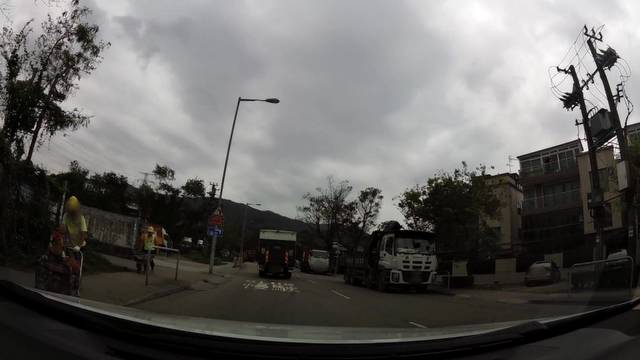
Region: China
Coordinates: 22.424, 113.992